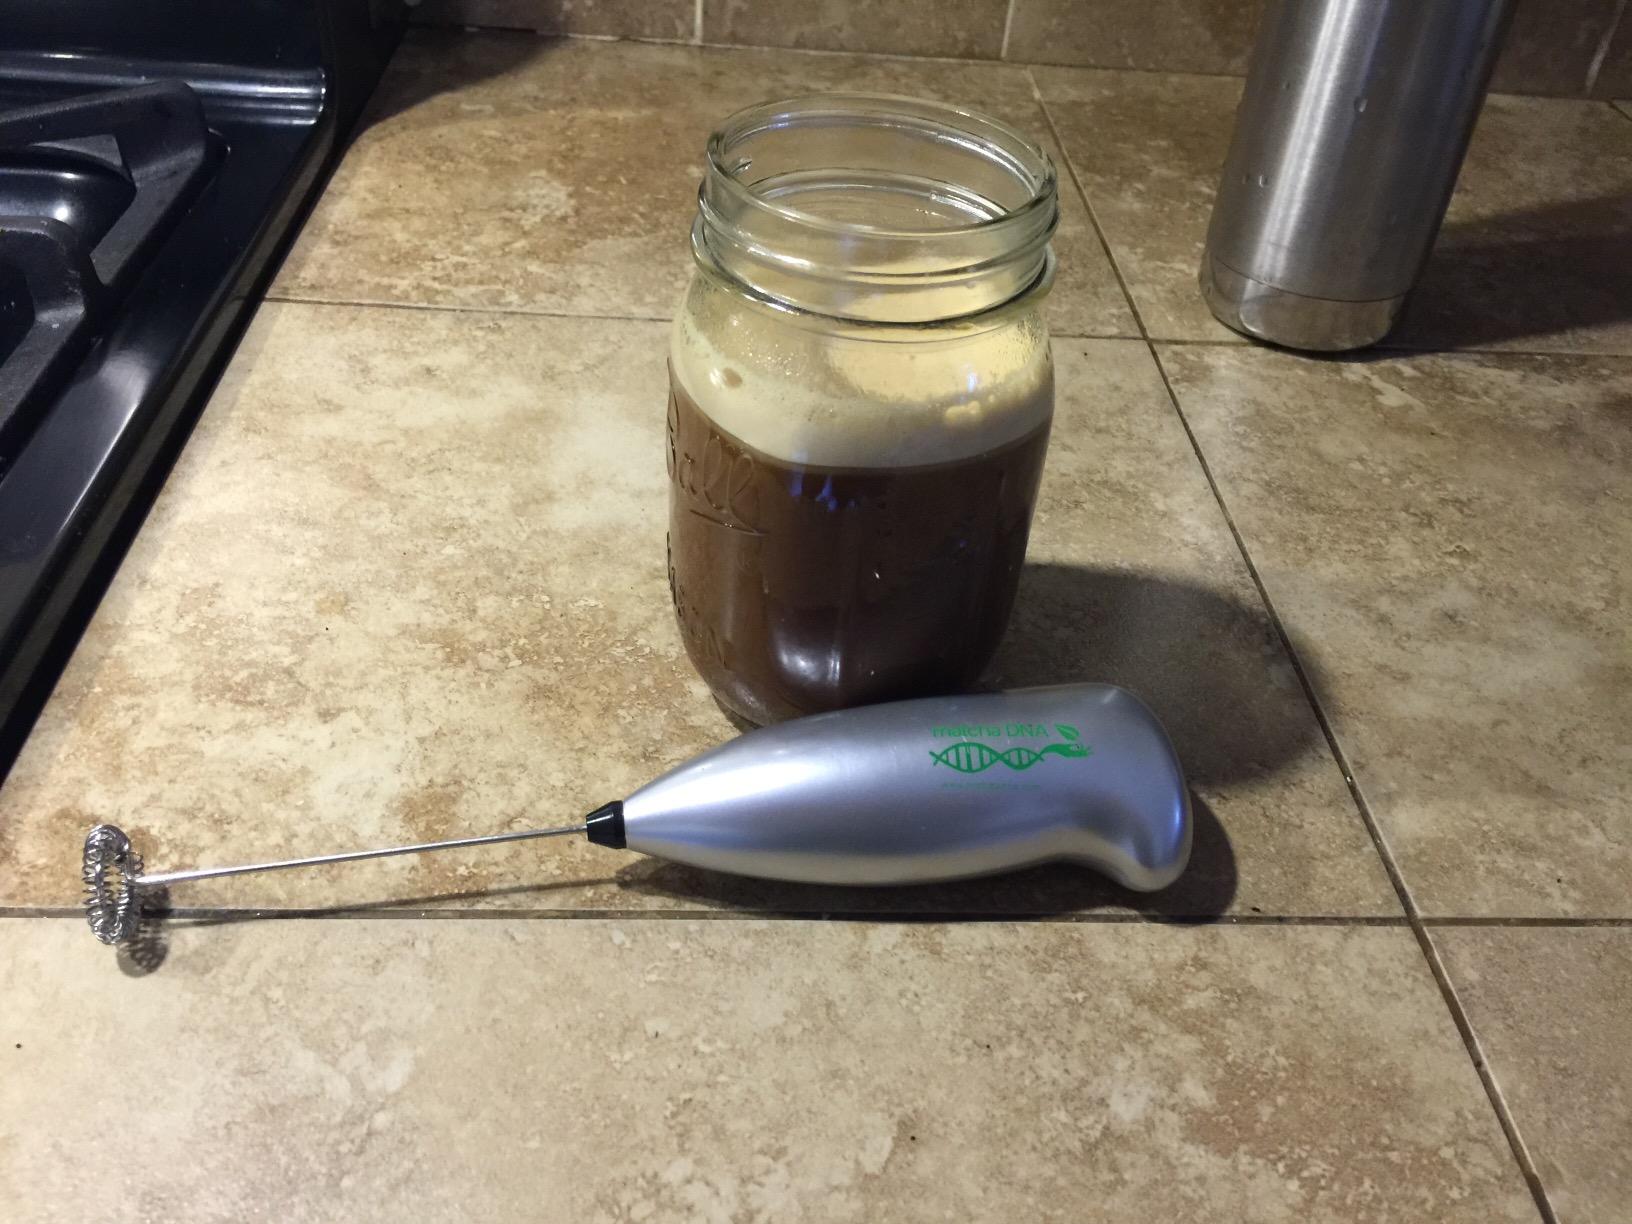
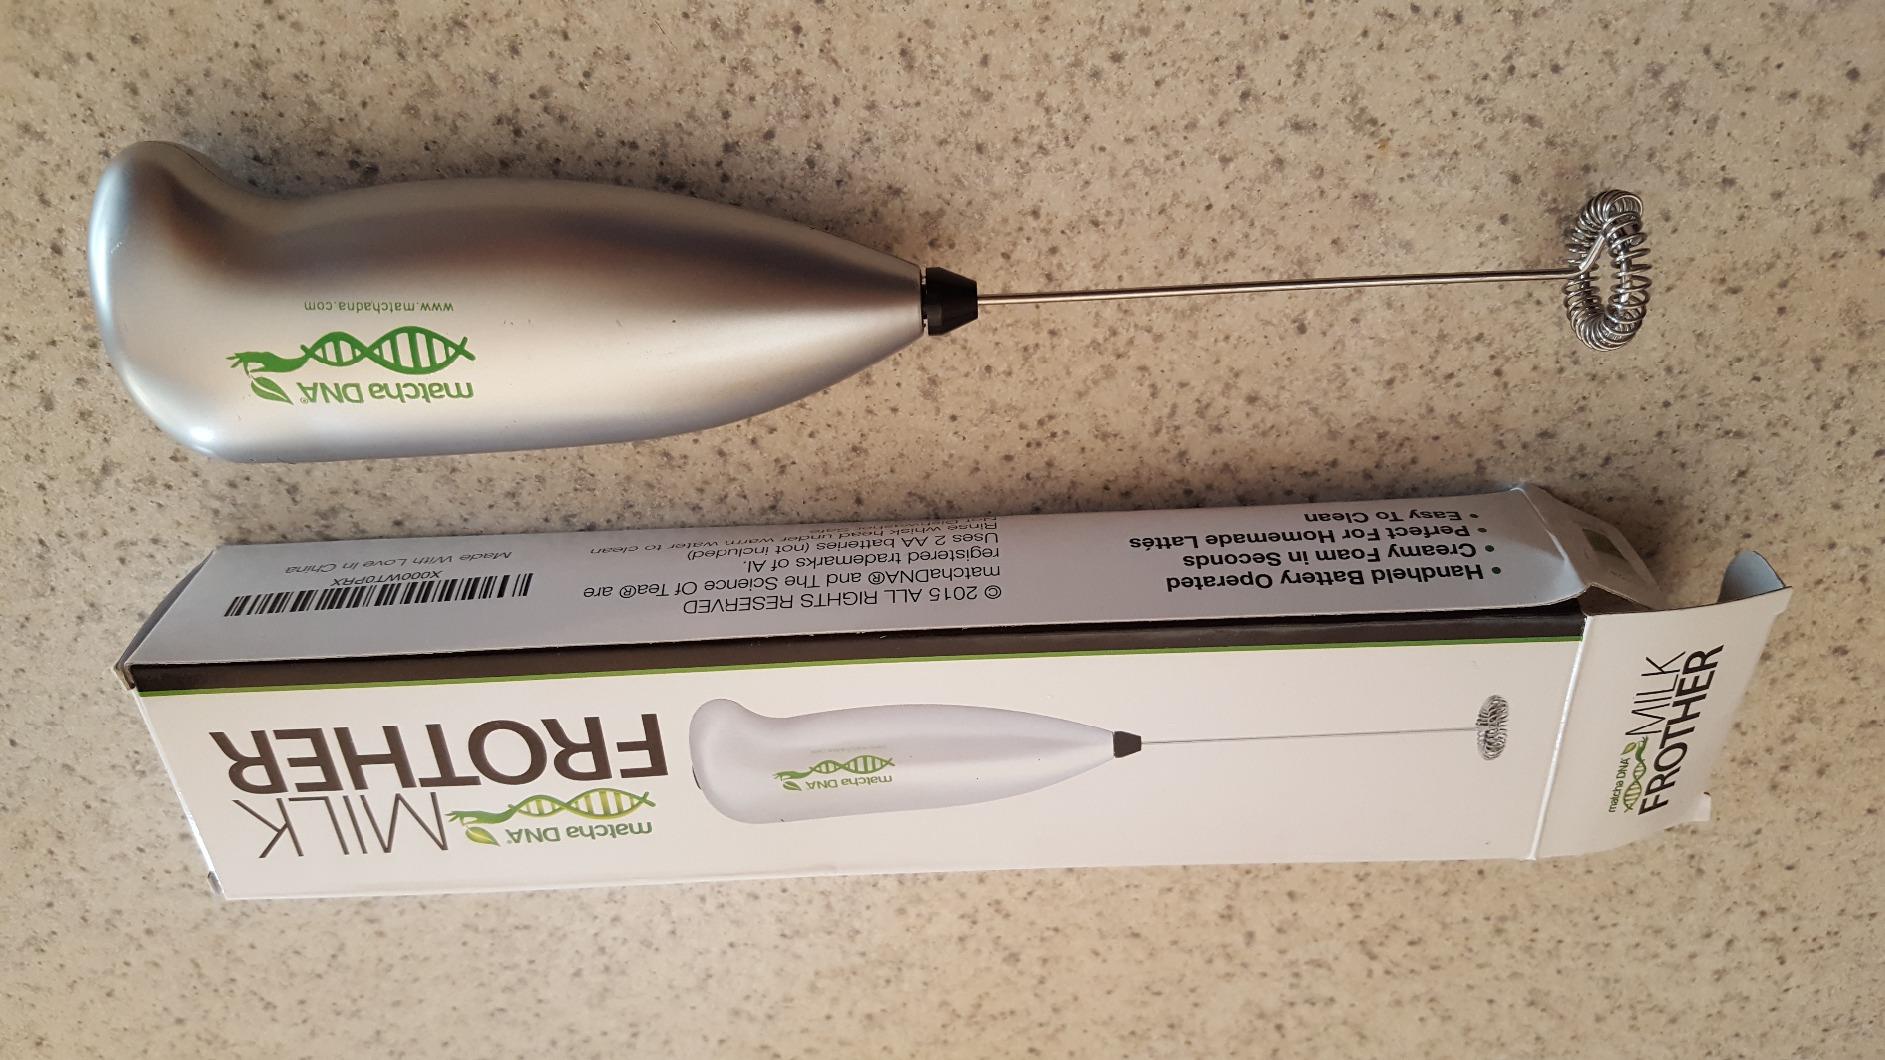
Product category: items_mixer
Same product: yes